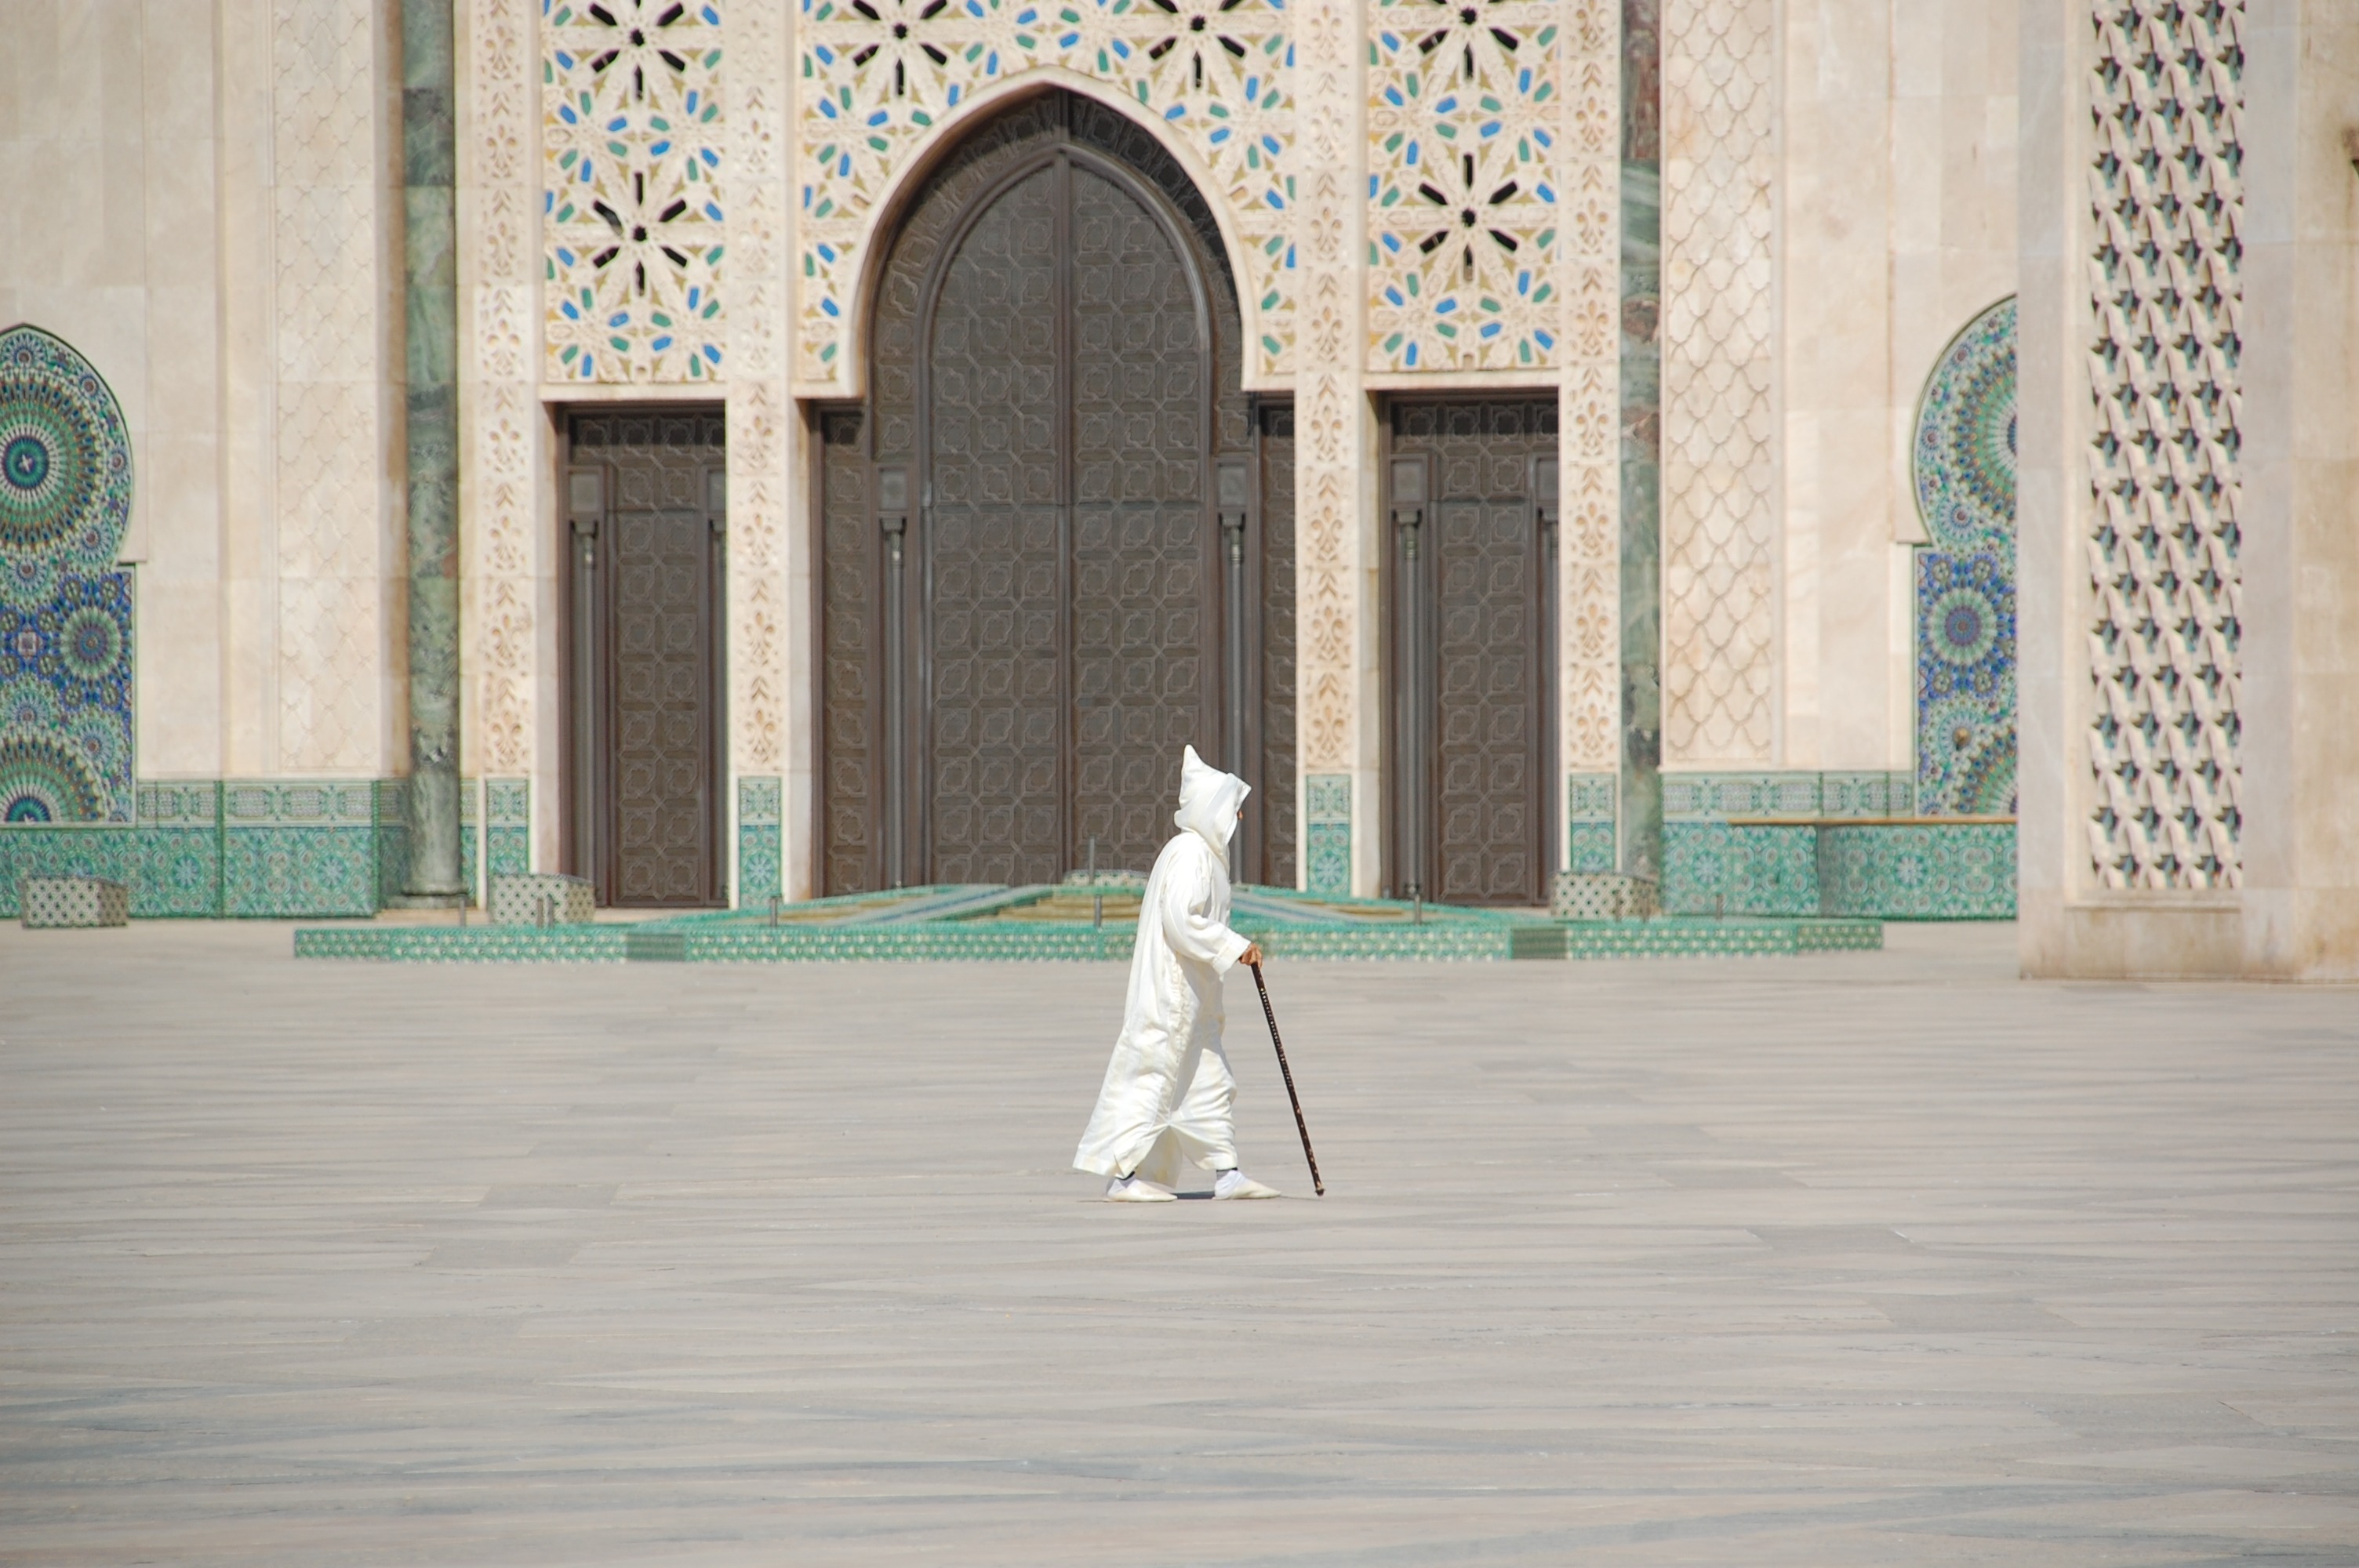
statue, spring, color, africa, temple, photograph, morocco, mosque, casablanca, marroc joins juncadella at